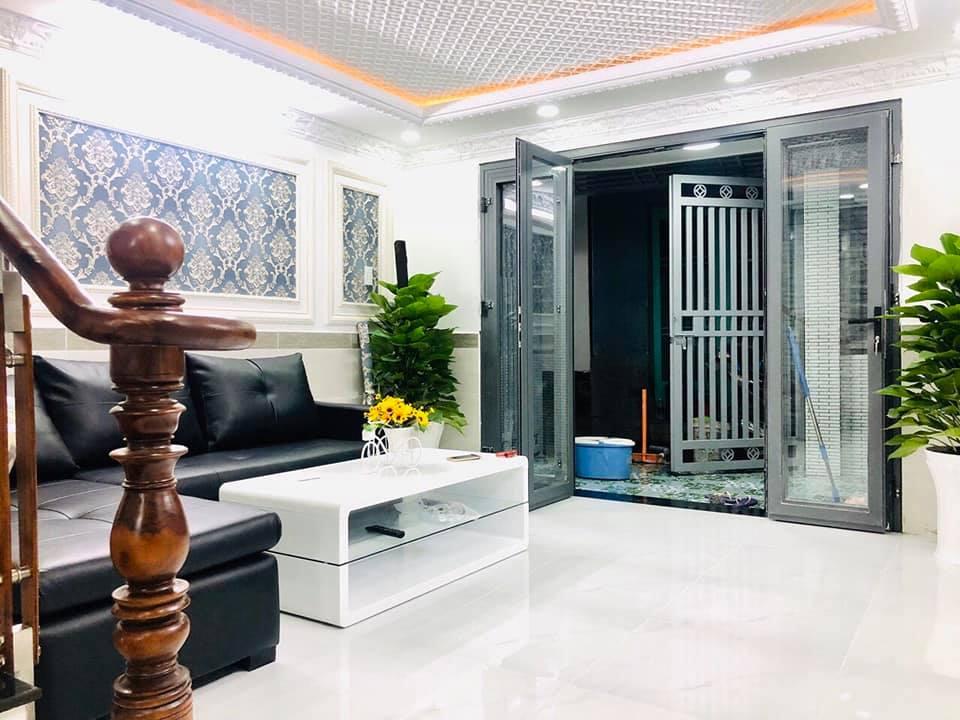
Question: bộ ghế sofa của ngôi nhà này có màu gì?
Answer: bộ ghế sofa của ngôi nhà này có màu đen